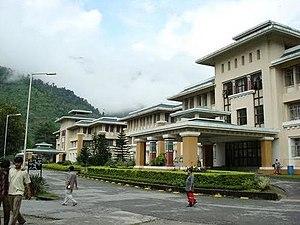
Les institutions d'enseignement supérieur financées par des fonds privés existent depuis l'independance de l'Inde.